Francis Tallents

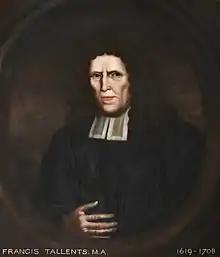

Francis Tallents (1619–1708) was a non-conforming English Presbyterian clergyman.